Urban planning of Barcelona

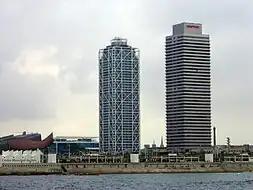
The Hotel Arts and the Torre Mapfre, the two skyscrapers of the Olympic Village that changed the physiognomy of Barcelona.

In transportation, streetcars were replaced by buses, and the metro network was expanded; in 1941 trolleybuses appeared, which disappeared in 1968. The water supply was also improved with the contribution coming from the Ter River, natural gas was introduced, and the electrical and telephone networks were renewed.